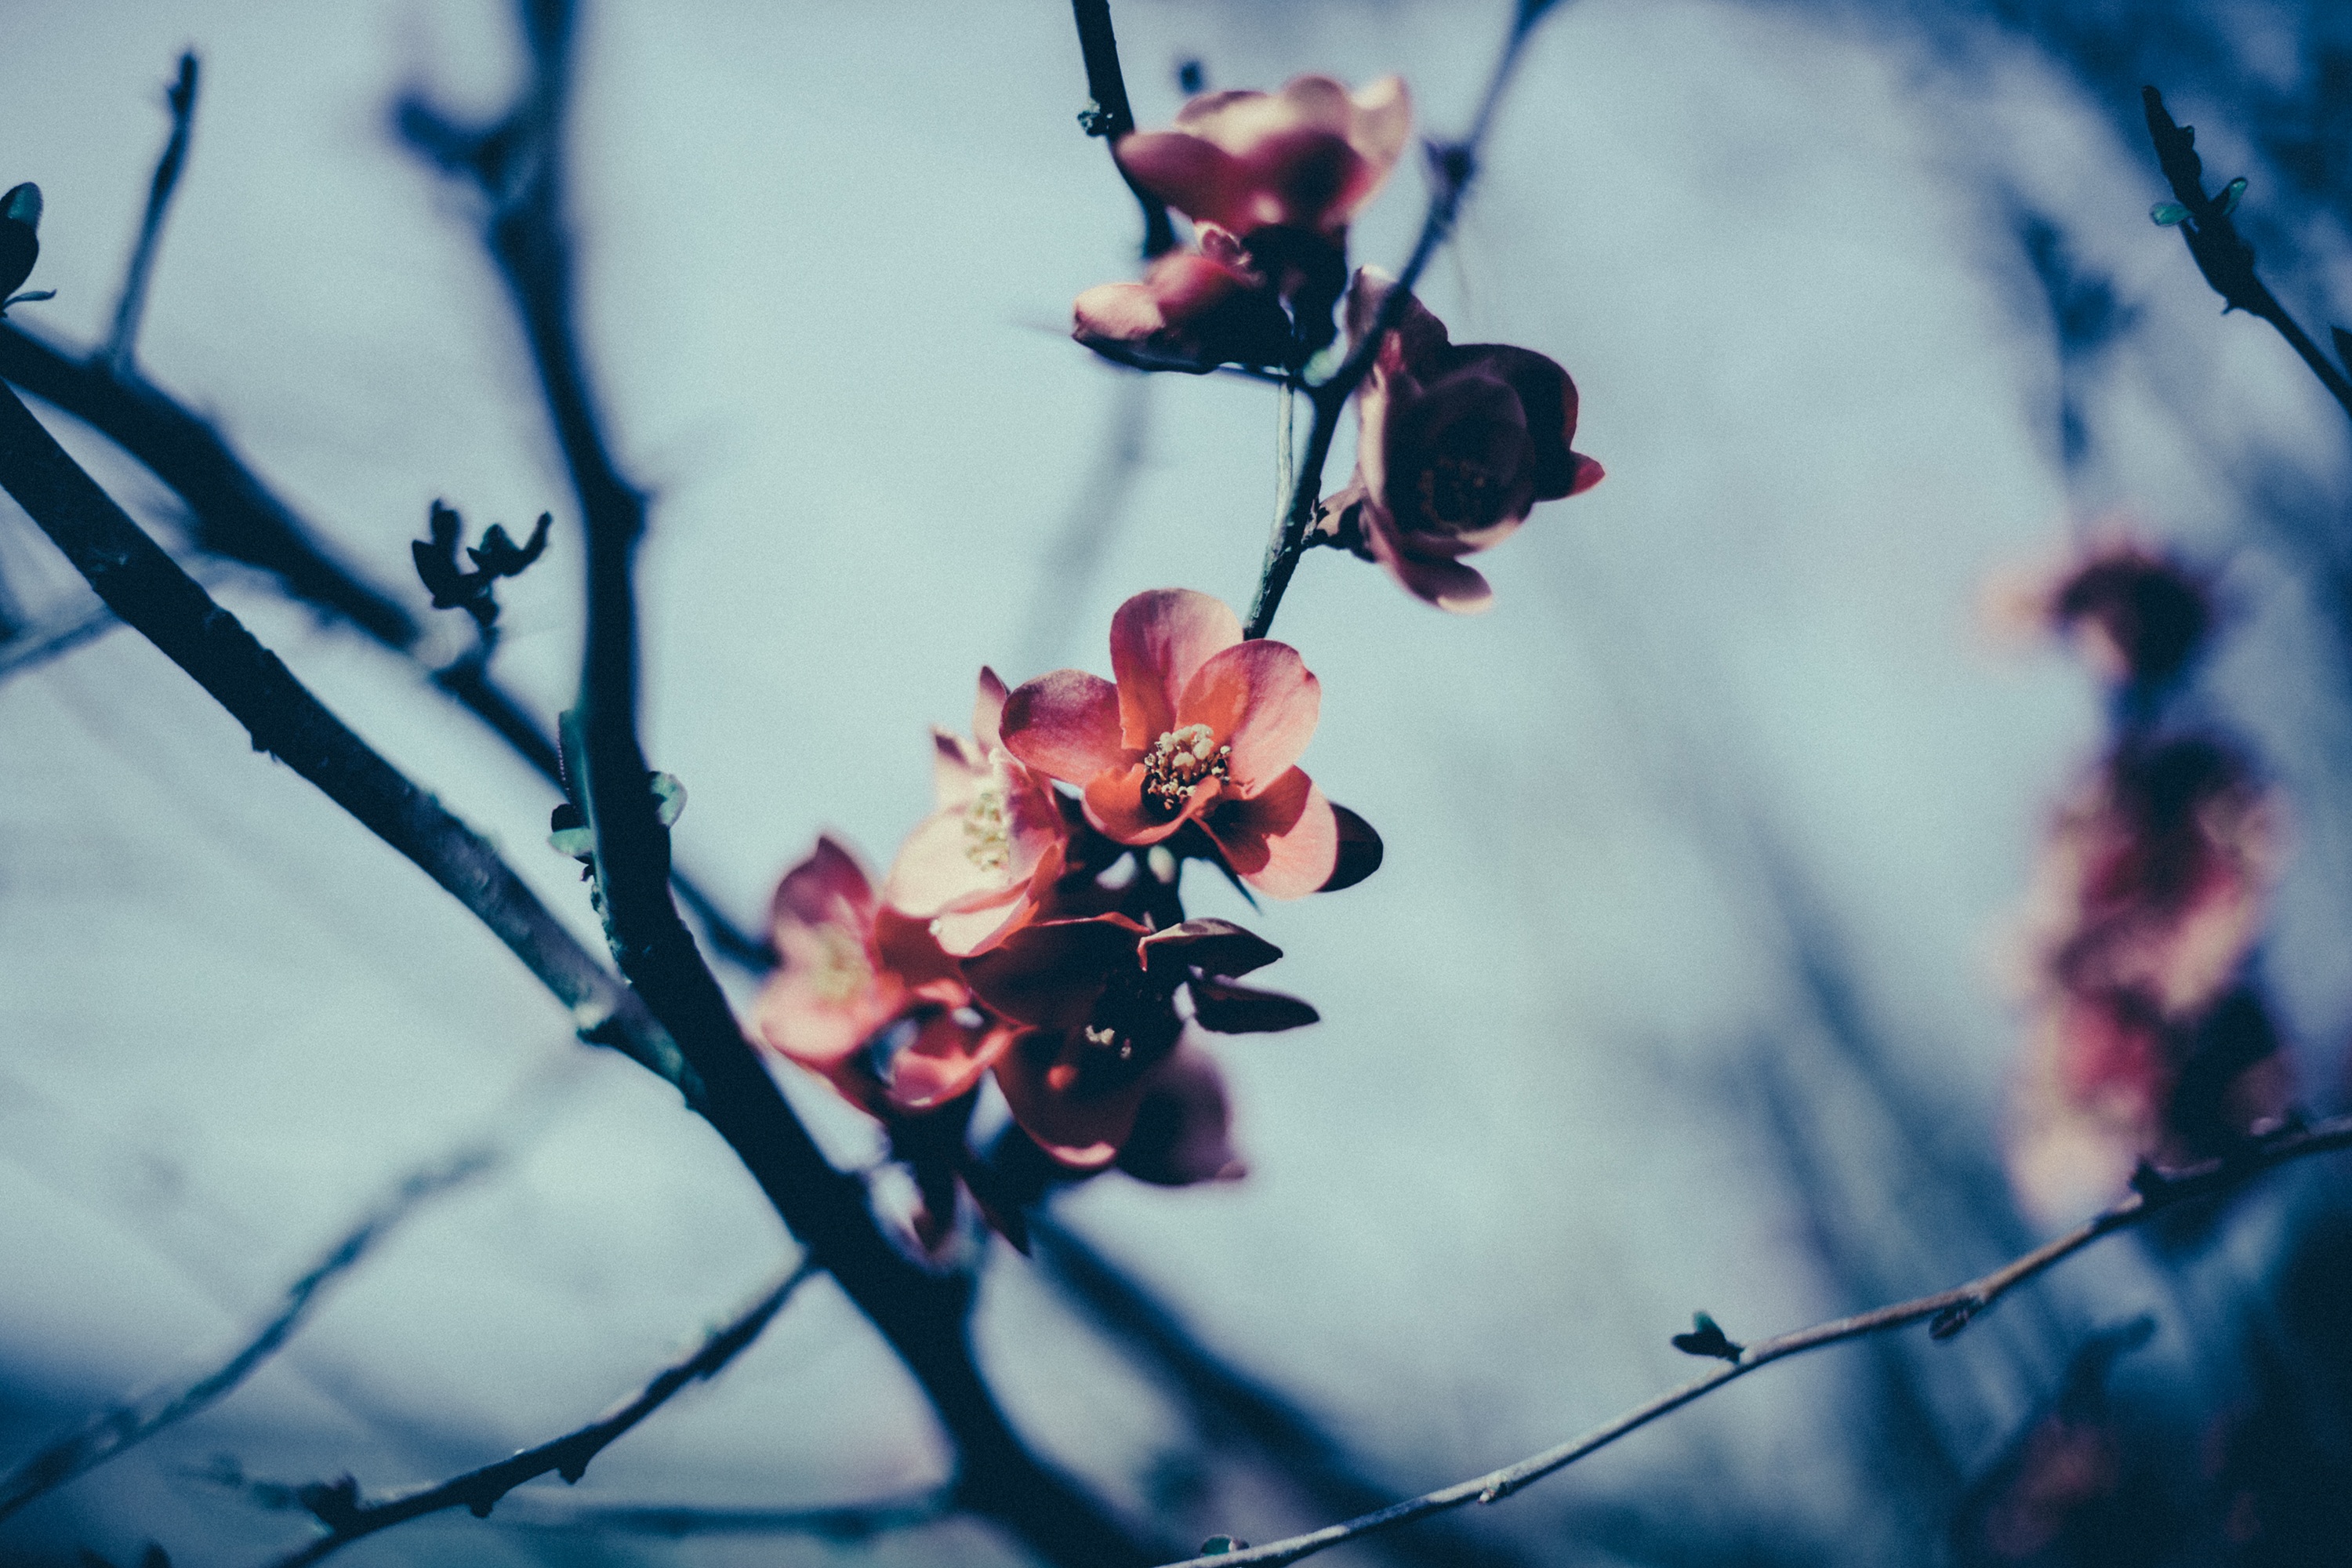
tree, nature, branch, blossom, winter, plant, photography, sunlight, leaf, flower, spring, color, blue, pink, flora, season, cherry blossom, flowers, branches, blossoms, macro photography